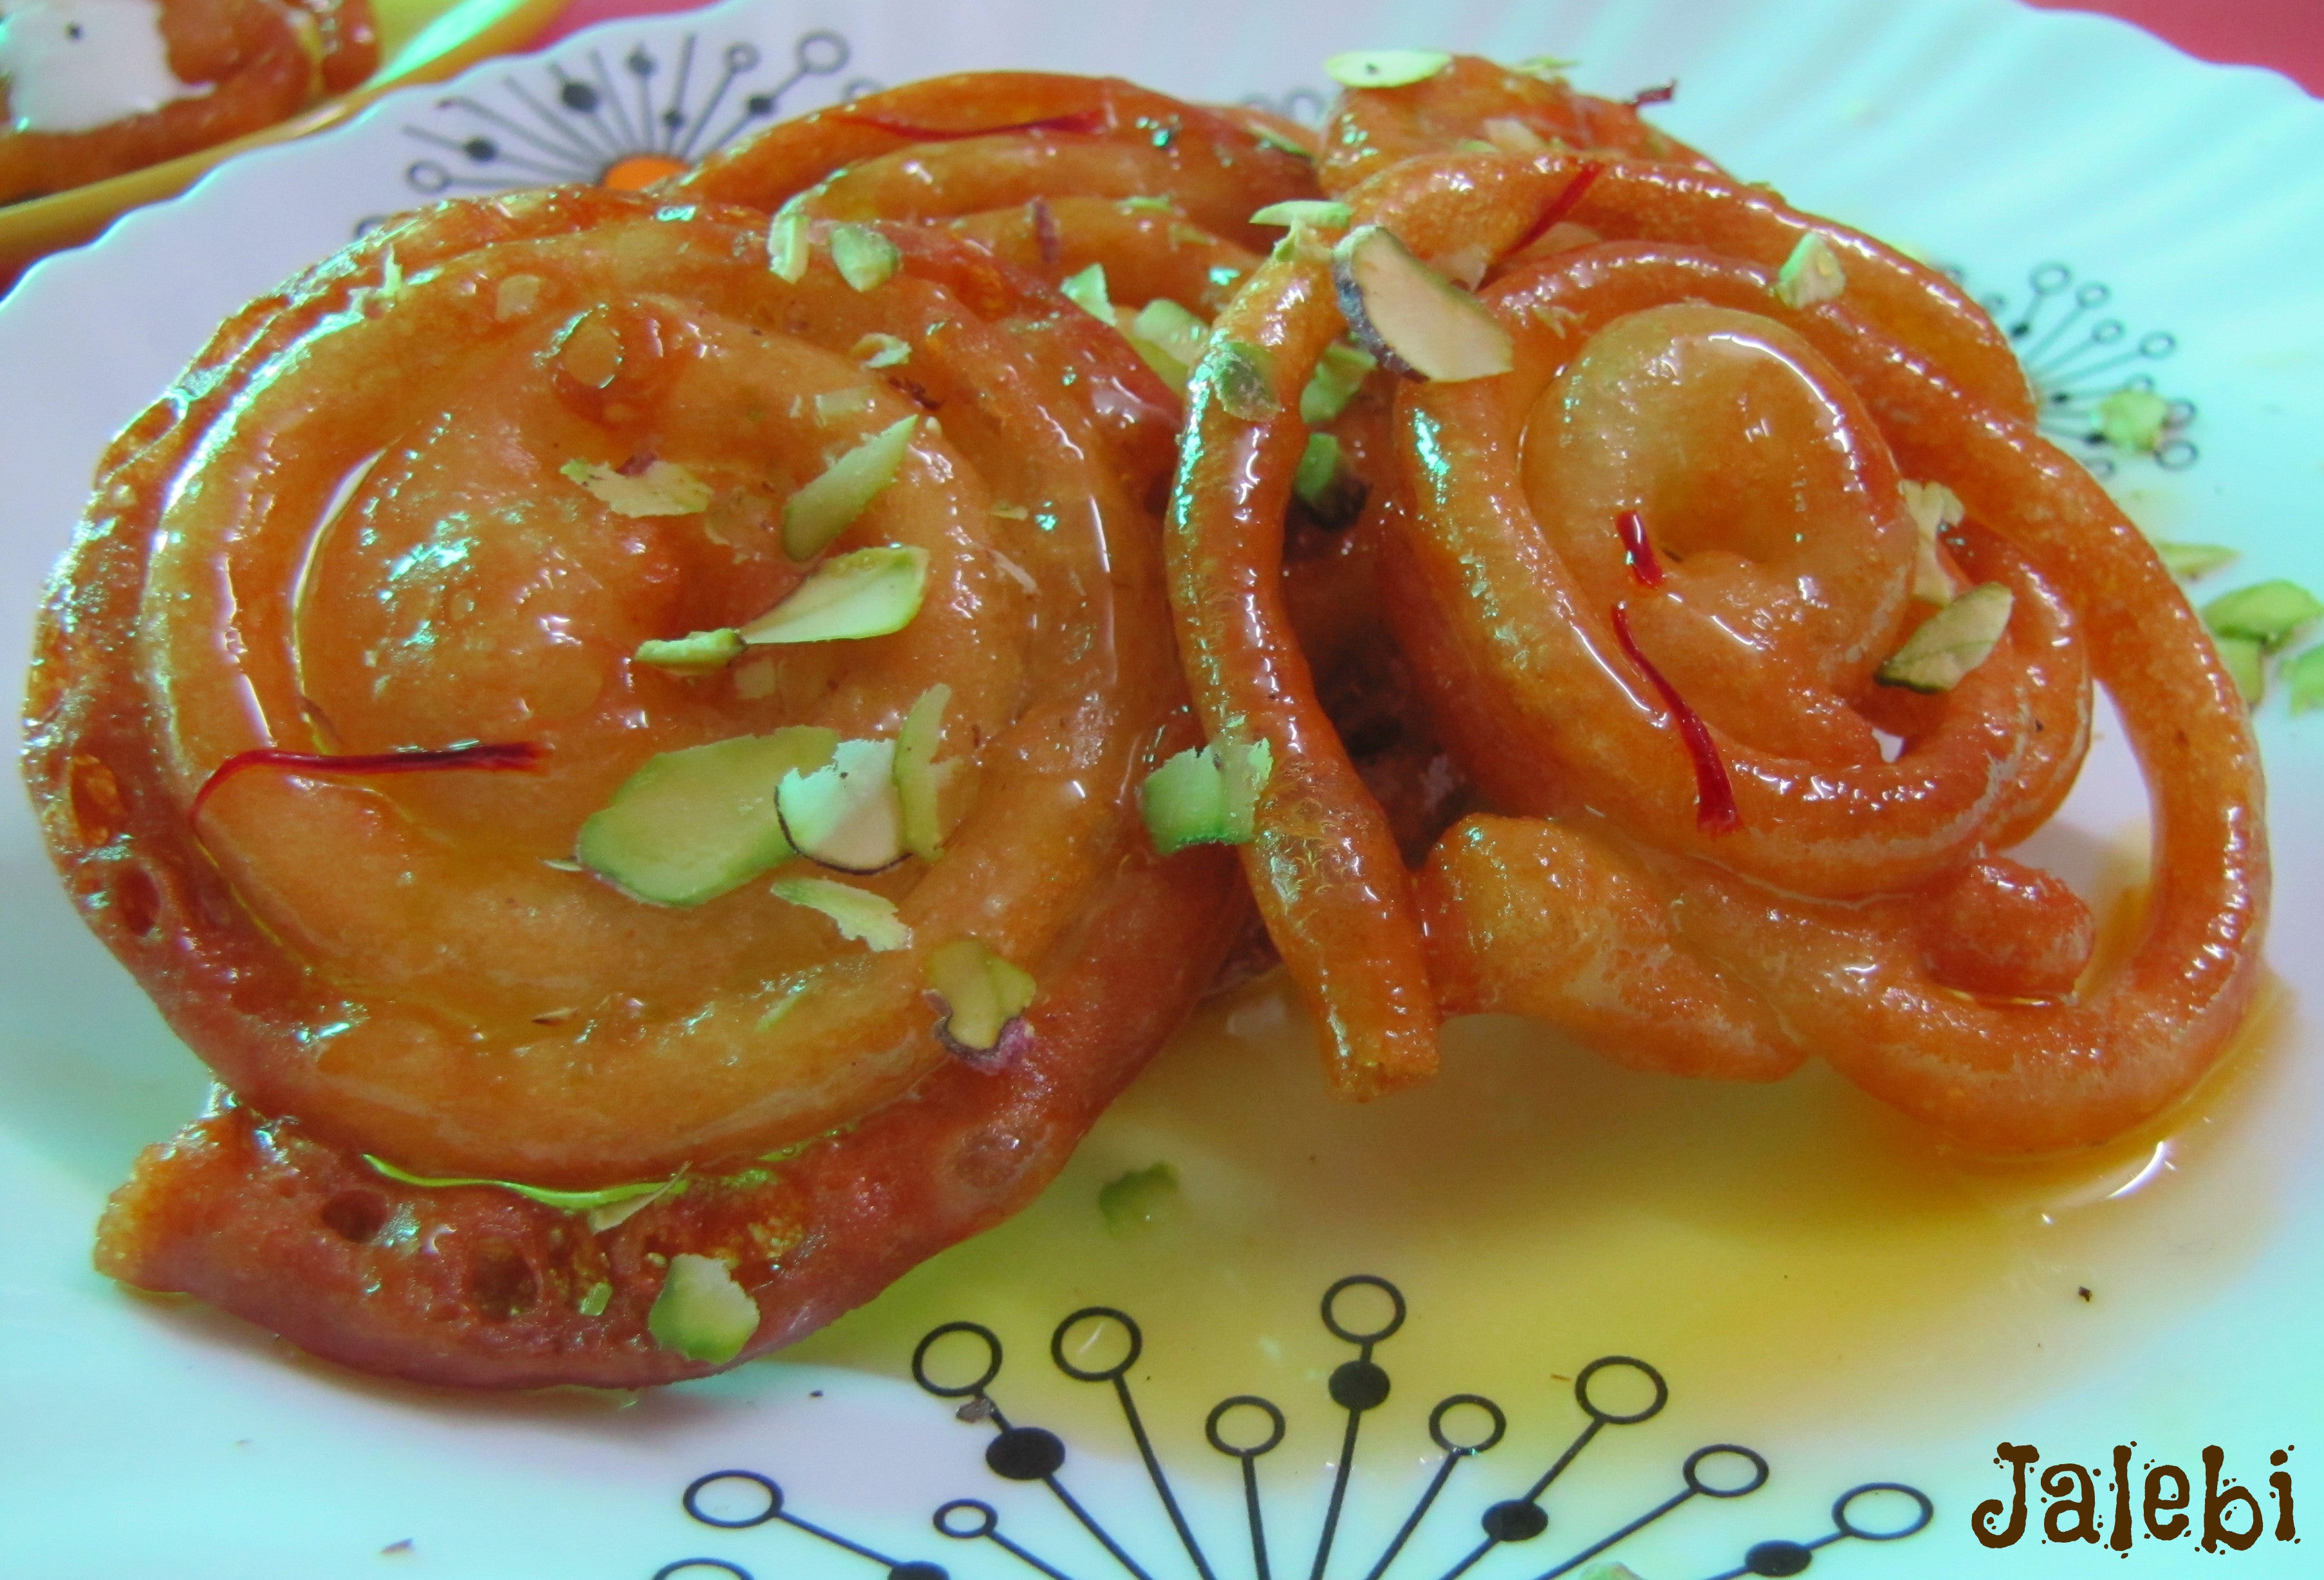
Dish: jalebi